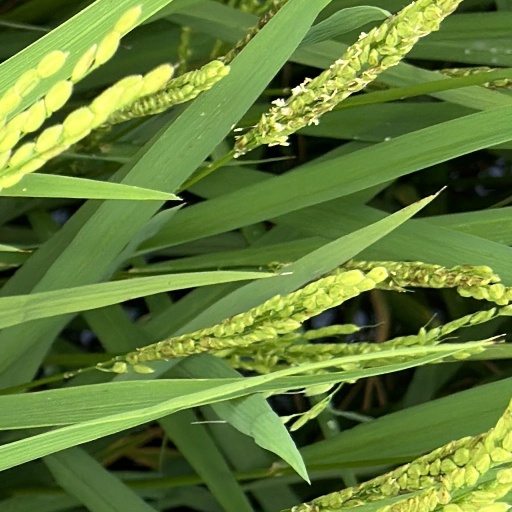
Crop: rice